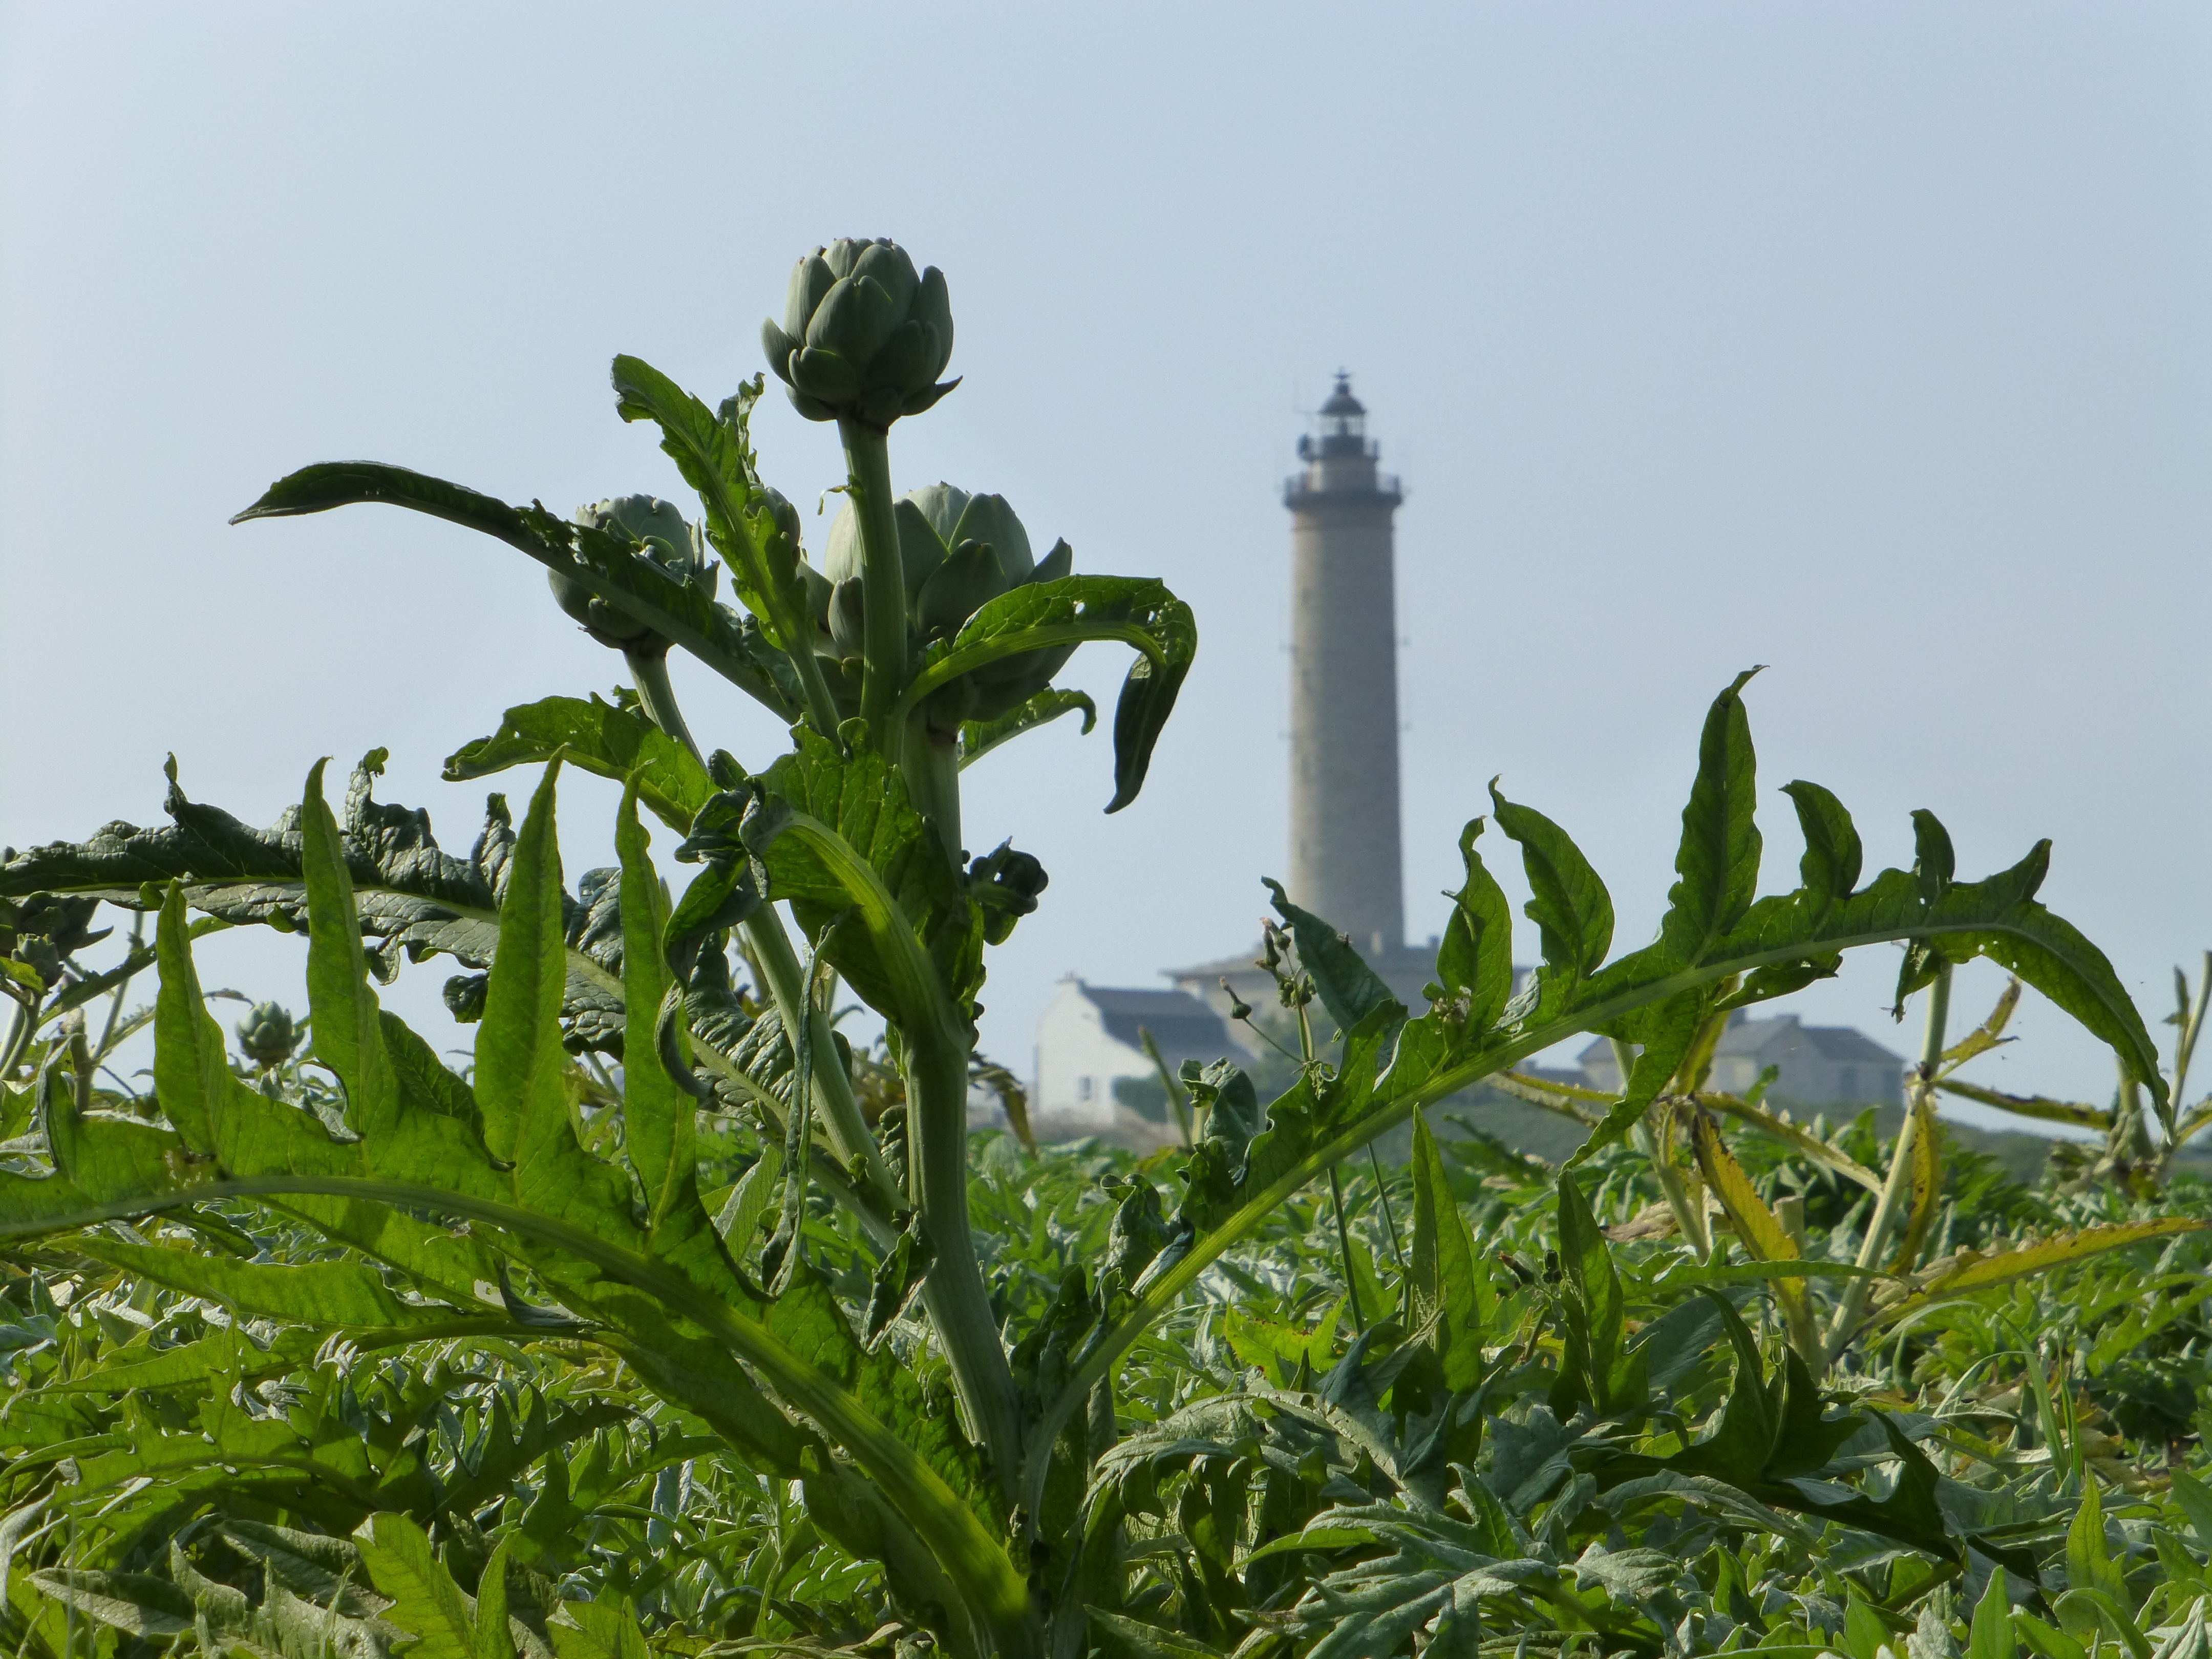
landscape, grass, lighthouse, plant, sky, flower, france, green, botany, garden, flora, wildflower, artichoke, thistle, brittany, flowering plant, daisy family, land plant